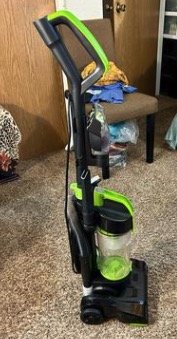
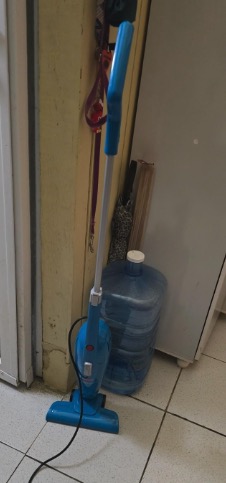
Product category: items_vacuum
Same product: no